WrestleMania XXX

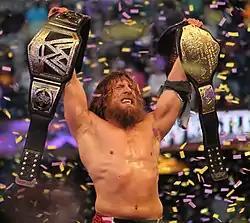
Daniel Bryan celebrated his championship victory, closing the pay-per-view.

In the main event, Randy Orton defended the WWE World Heavyweight Championship against Daniel Bryan and Batista. During the match, Orton began to target Bryan's injured arm to momentarily neutralize him. Later, as Bryan applied the Yes! Lock on Orton, Triple H and Stephanie McMahon emerged from backstage and pulled the referee out of the ring. Triple H then sent in referee Scott Armstrong on his behalf, distracting Bryan. Batista took advantage and performed the Batista Bomb on Bryan for a nearfall. Bryan kicked Armstrong in the head, following with a suicide dive out of the ring onto Triple H, Stephanie, and Armstrong. Triple H obtained a sledgehammer, however, Bryan snatched it and used the sledgehammer on Triple H, knocking him off the ring apron and ending Triple H and Stephanie McMahon's interference in the match. Batista performed a Batista Bomb on Bryan onto the Spanish announce table, while Orton immediately combined with an inverted version of an RKO. Medical personnel arrived and carted Bryan away on a stretcher, however, Bryan refused medical attention and continued the match. In the climax, Orton performed an RKO on Batista for a near fall. Orton attempted to perform a punt kick to Batista, but Bryan performed a running knee on Orton, only for Batista to toss Bryan out of the ring and pin Orton instead, which resulted in a near fall. A frustrated Batista then performed a Batista Bomb on Orton, who rolled out of the ring. Bryan then performed a running knee on Batista and applied the "Yes! Lock". Batista fought the hold but eventually had to submit, giving the win and the title to Bryan. The pay-per-view ended with Bryan celebrating his win, including fireworks, confetti, pyrotechnics and Bryan leading the crowd in a "Yes!" chant.